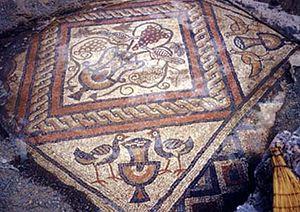
Mosaïque de pavement d'une église paleochrétienne, Lin (en bordure du lac d'Ohrid), Albanie, VIe siècle
La mosaïque chrétienne est l'utilisation dans les bâtiments consacrés à ce culte ainsi que dans des lieux privés de la technique déjà ancienne de la mosaïque, utilisée de manière continue.